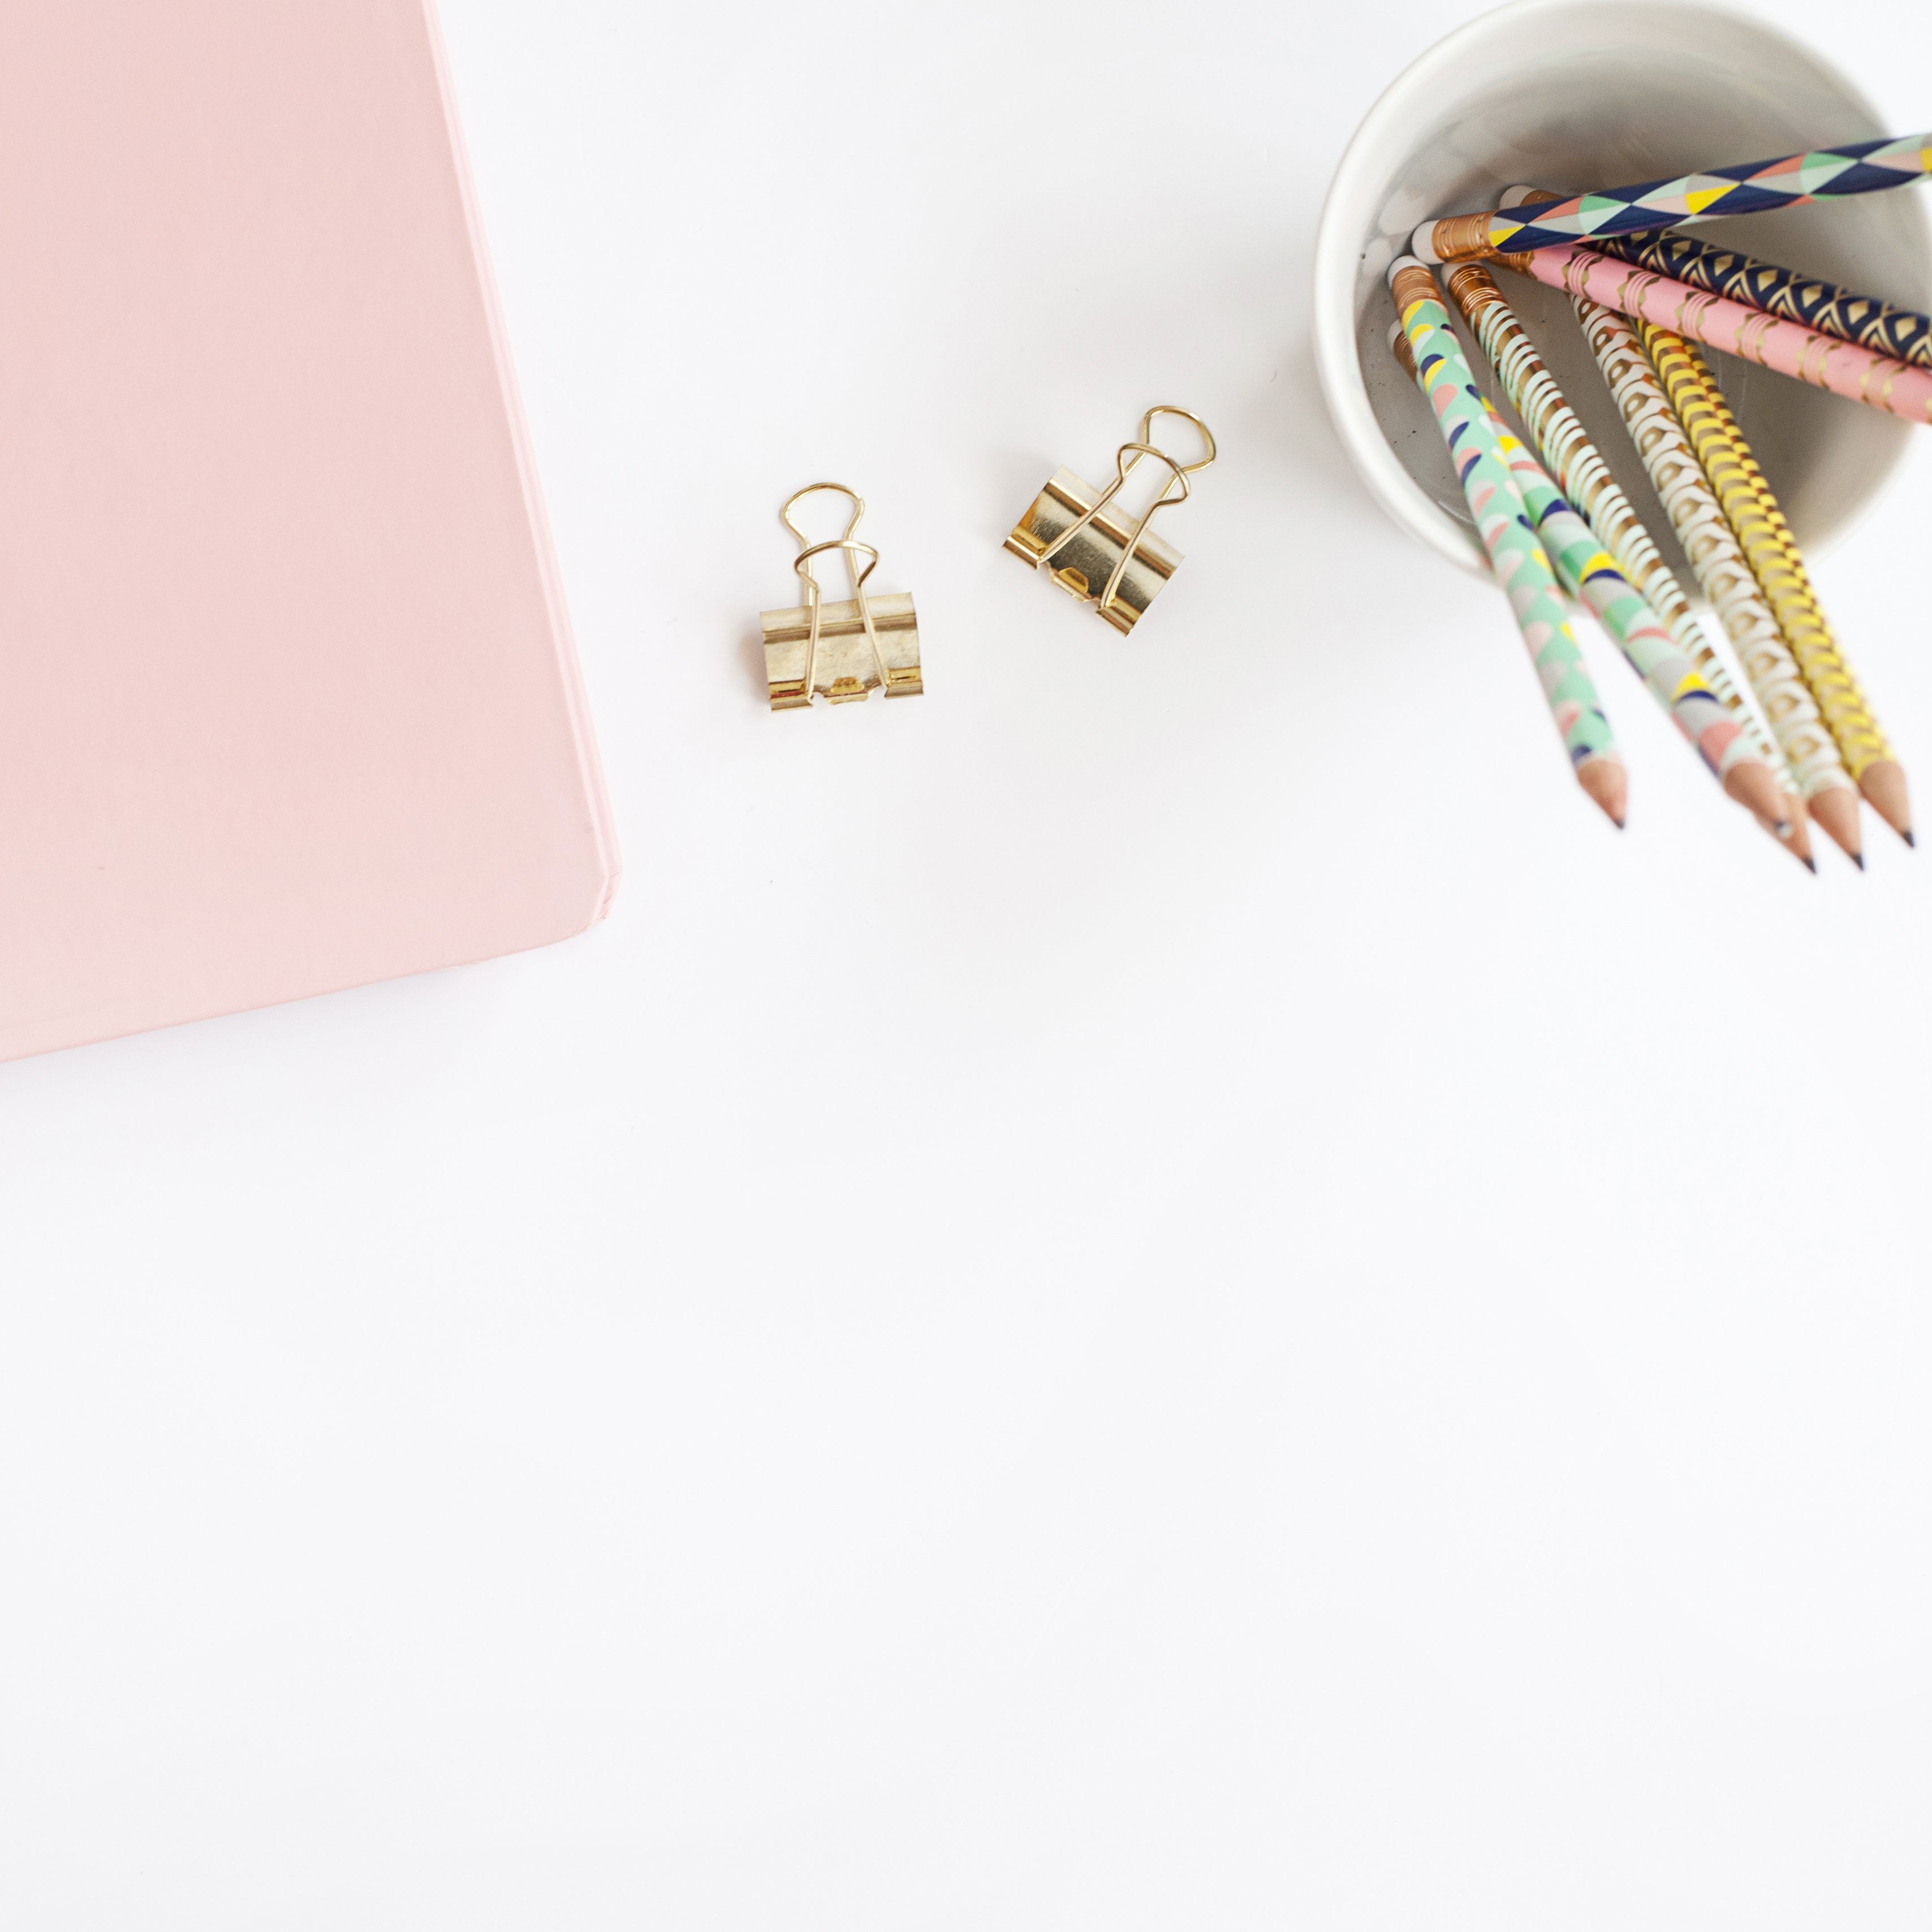
pink, ear, organ, jewellery, fashion accessory, footwear, tooth, earrings, metal